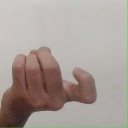
अक्षर: ज